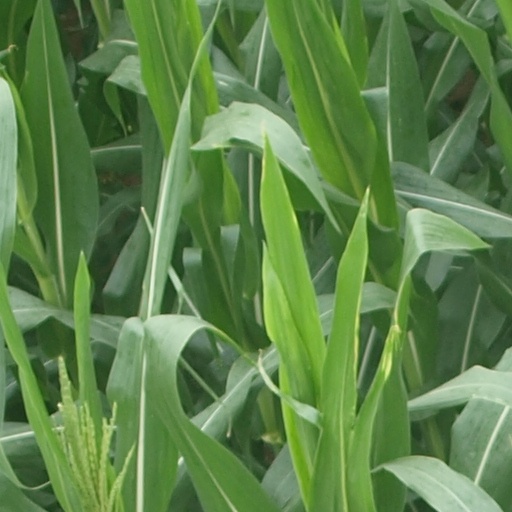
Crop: maize; corn